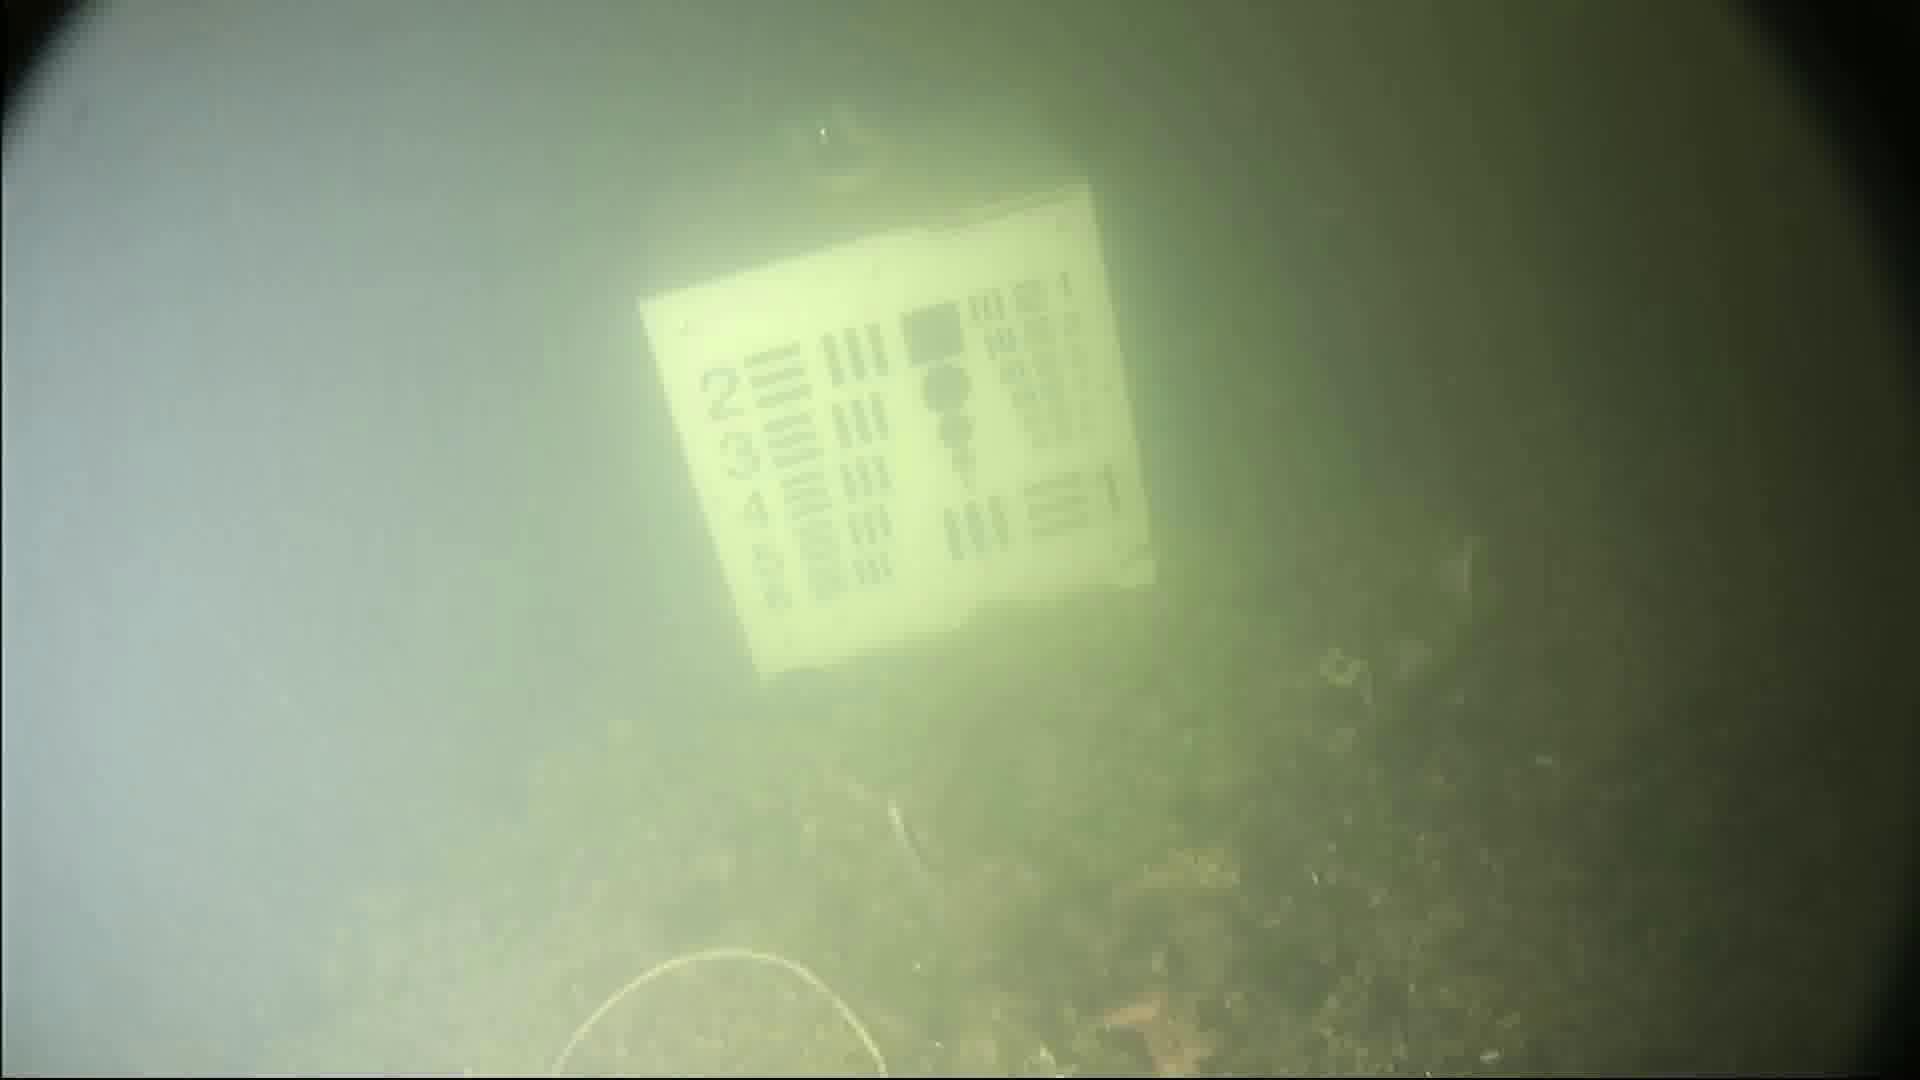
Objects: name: small_fish
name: starfish